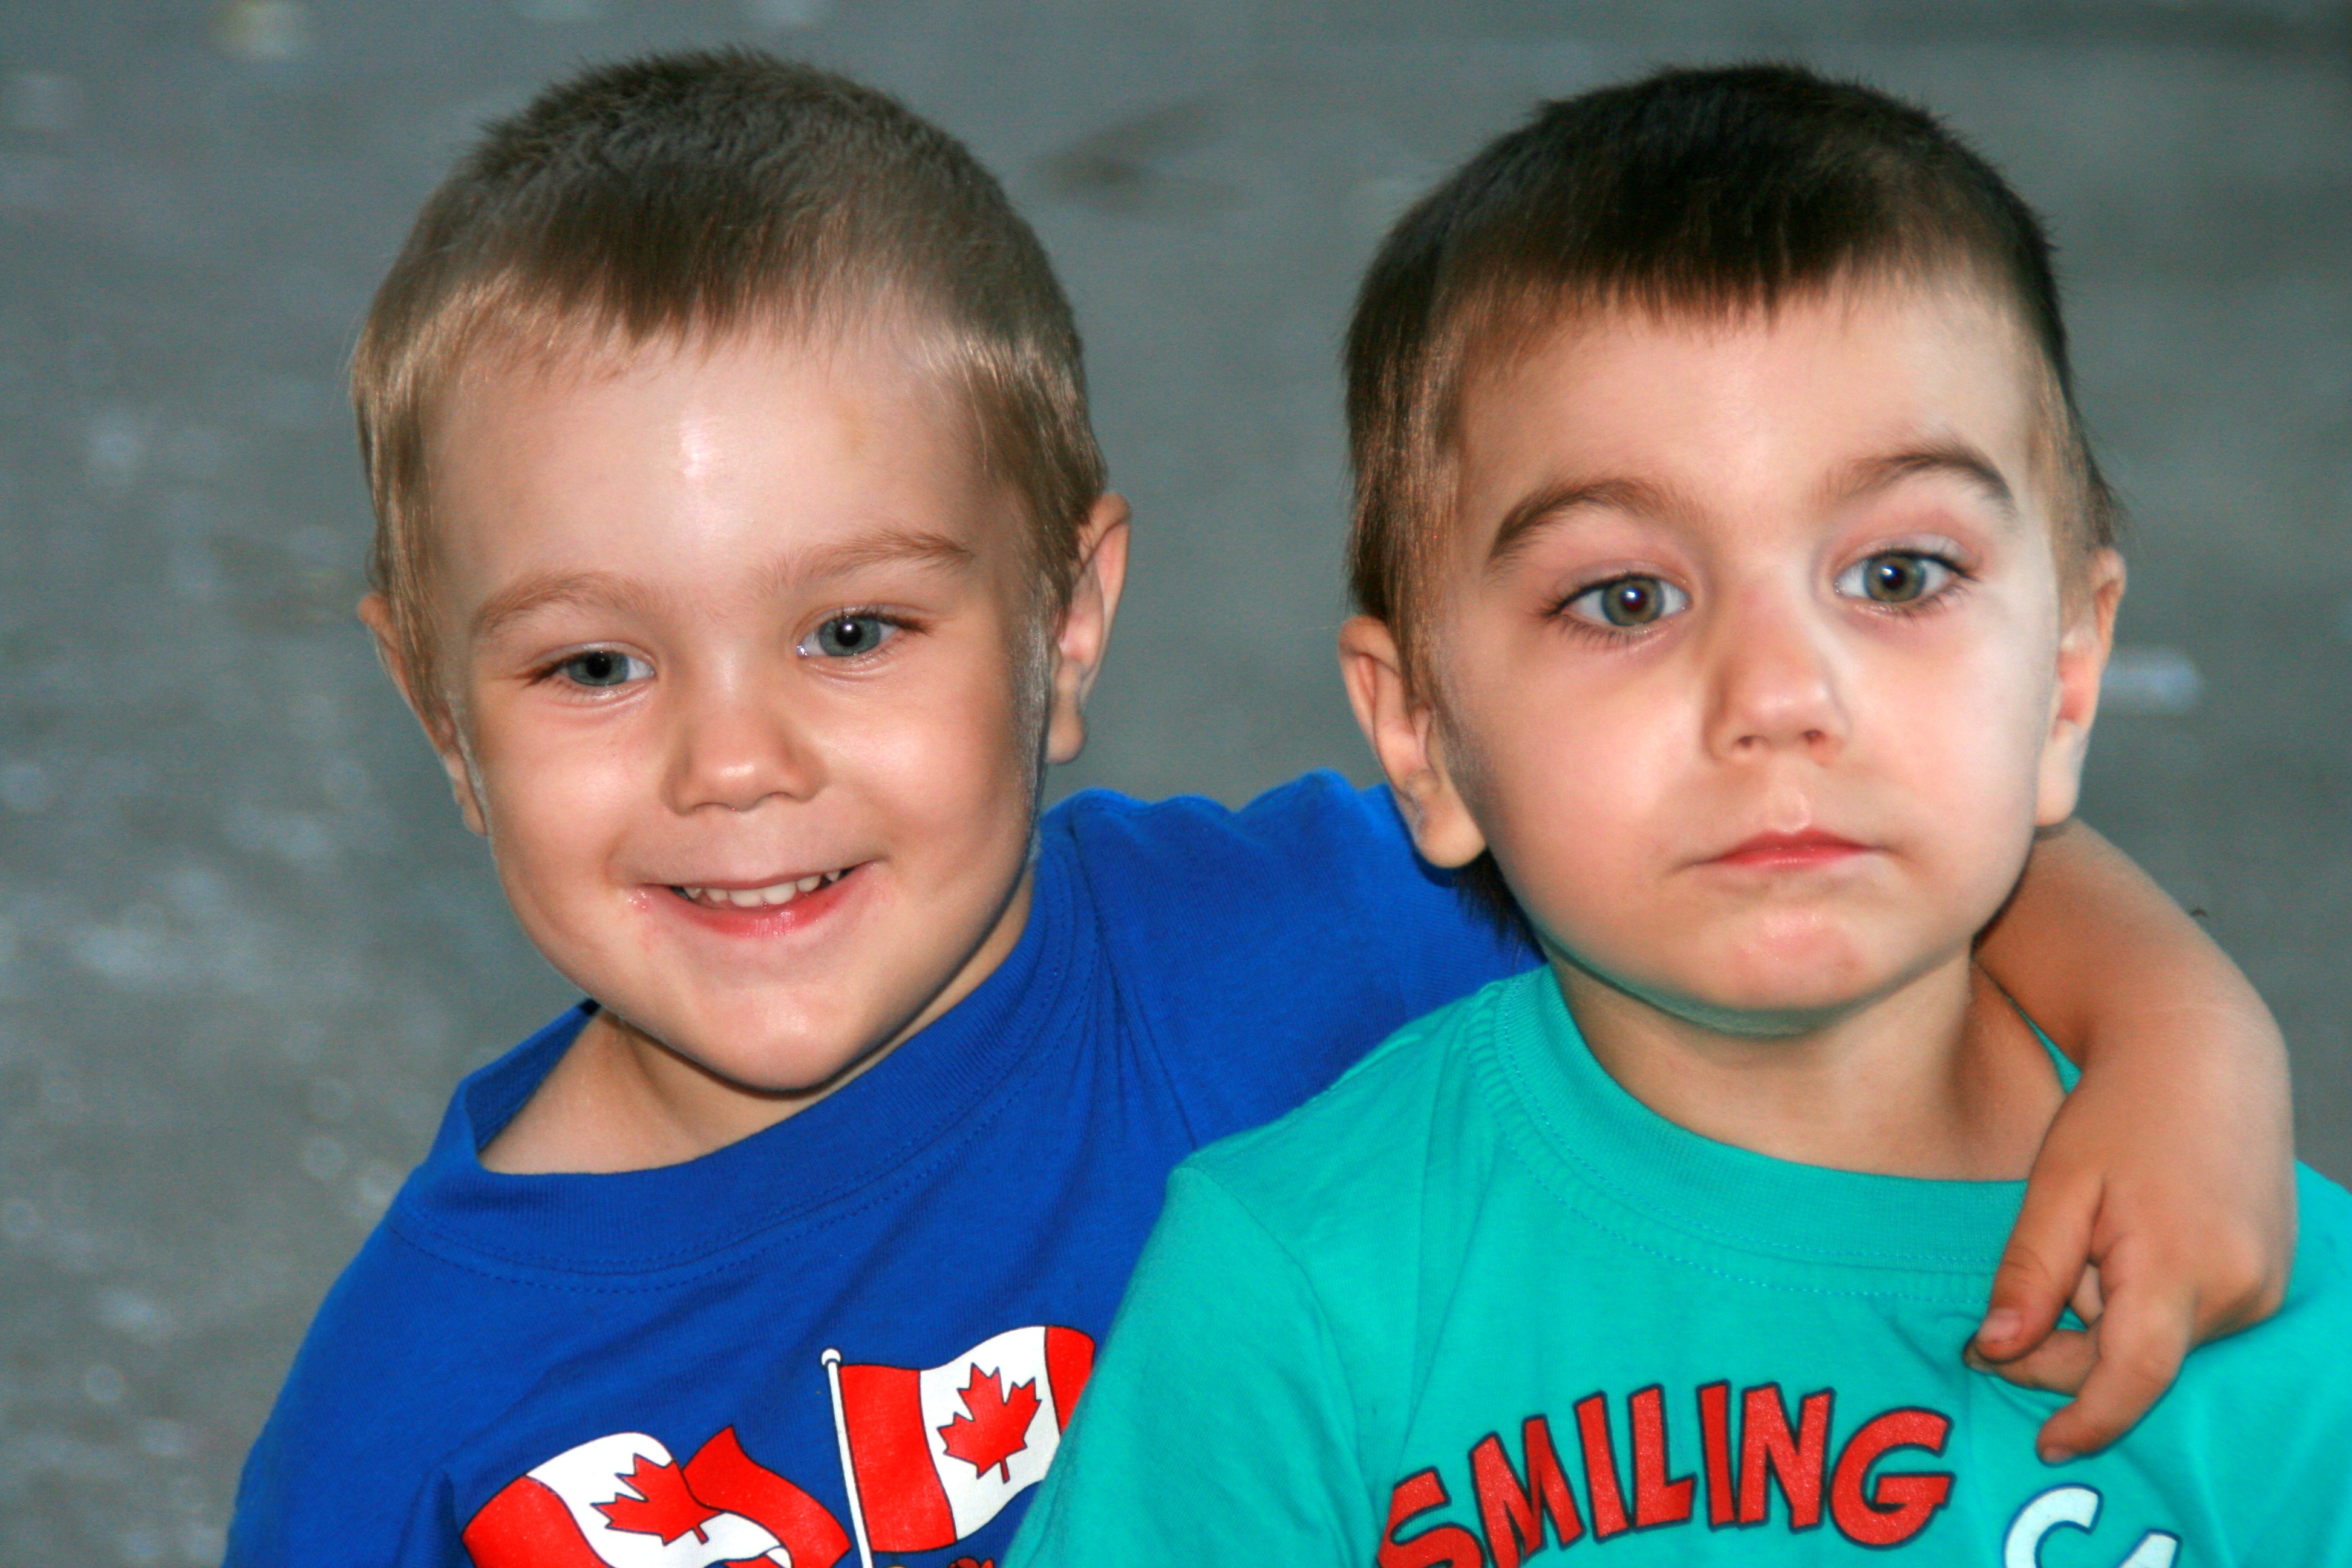
person, people, play, boy, male, portrait, child, facial expression, smile, family, infant, toddler, day, brothers, emotion, twins